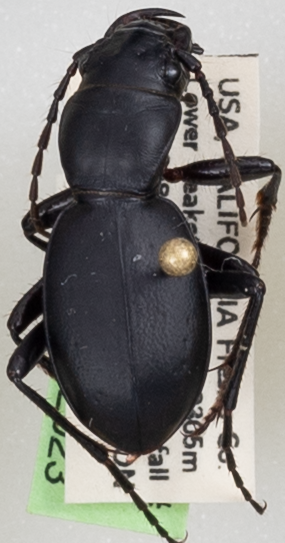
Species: Omus californicus
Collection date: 2022-06-21
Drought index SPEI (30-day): -0.926
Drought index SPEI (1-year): -1.28
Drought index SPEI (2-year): -2.09